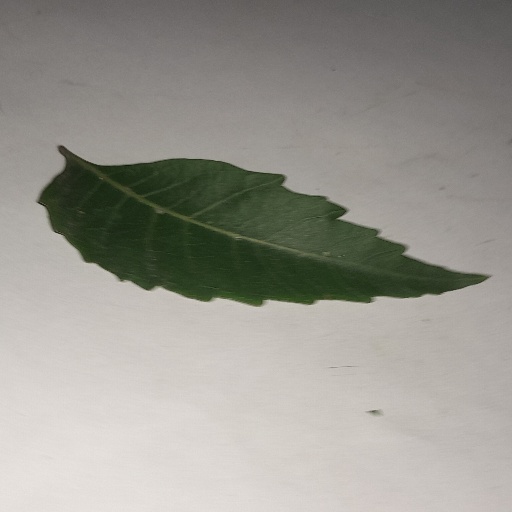
Species: Neem
Leaf condition: Healthy Leaf